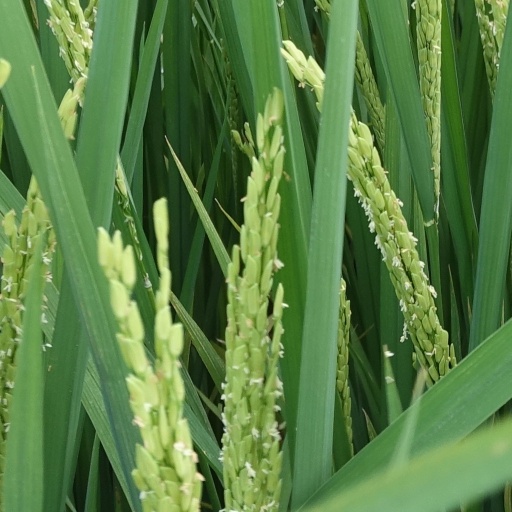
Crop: rice